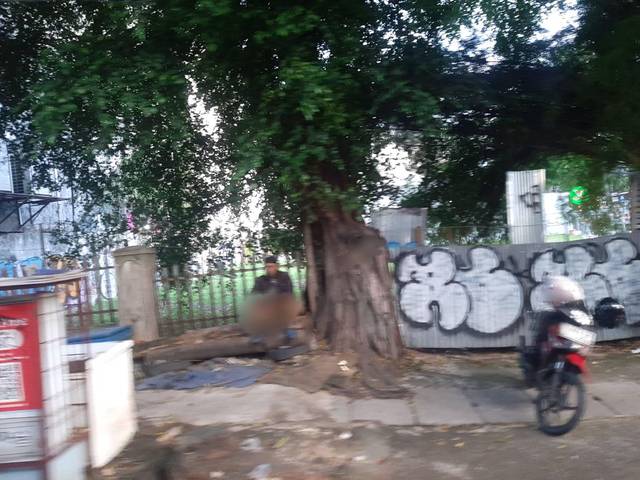
Region: Indonesia
Coordinates: -6.239, 106.79